Solution of triangles

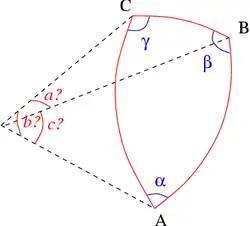

Known: the sides and the angle between them. The side can be found from the spherical law of cosines: